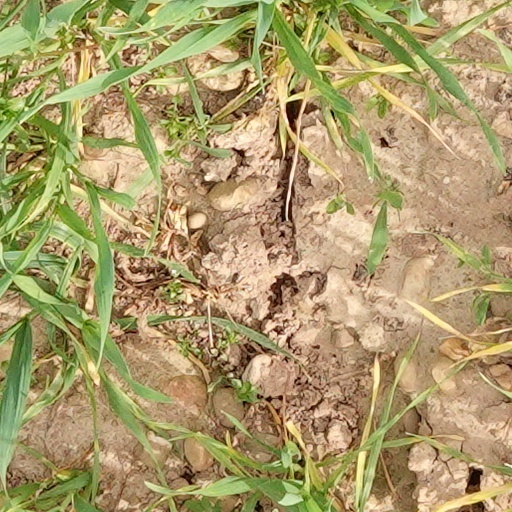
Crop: wheat